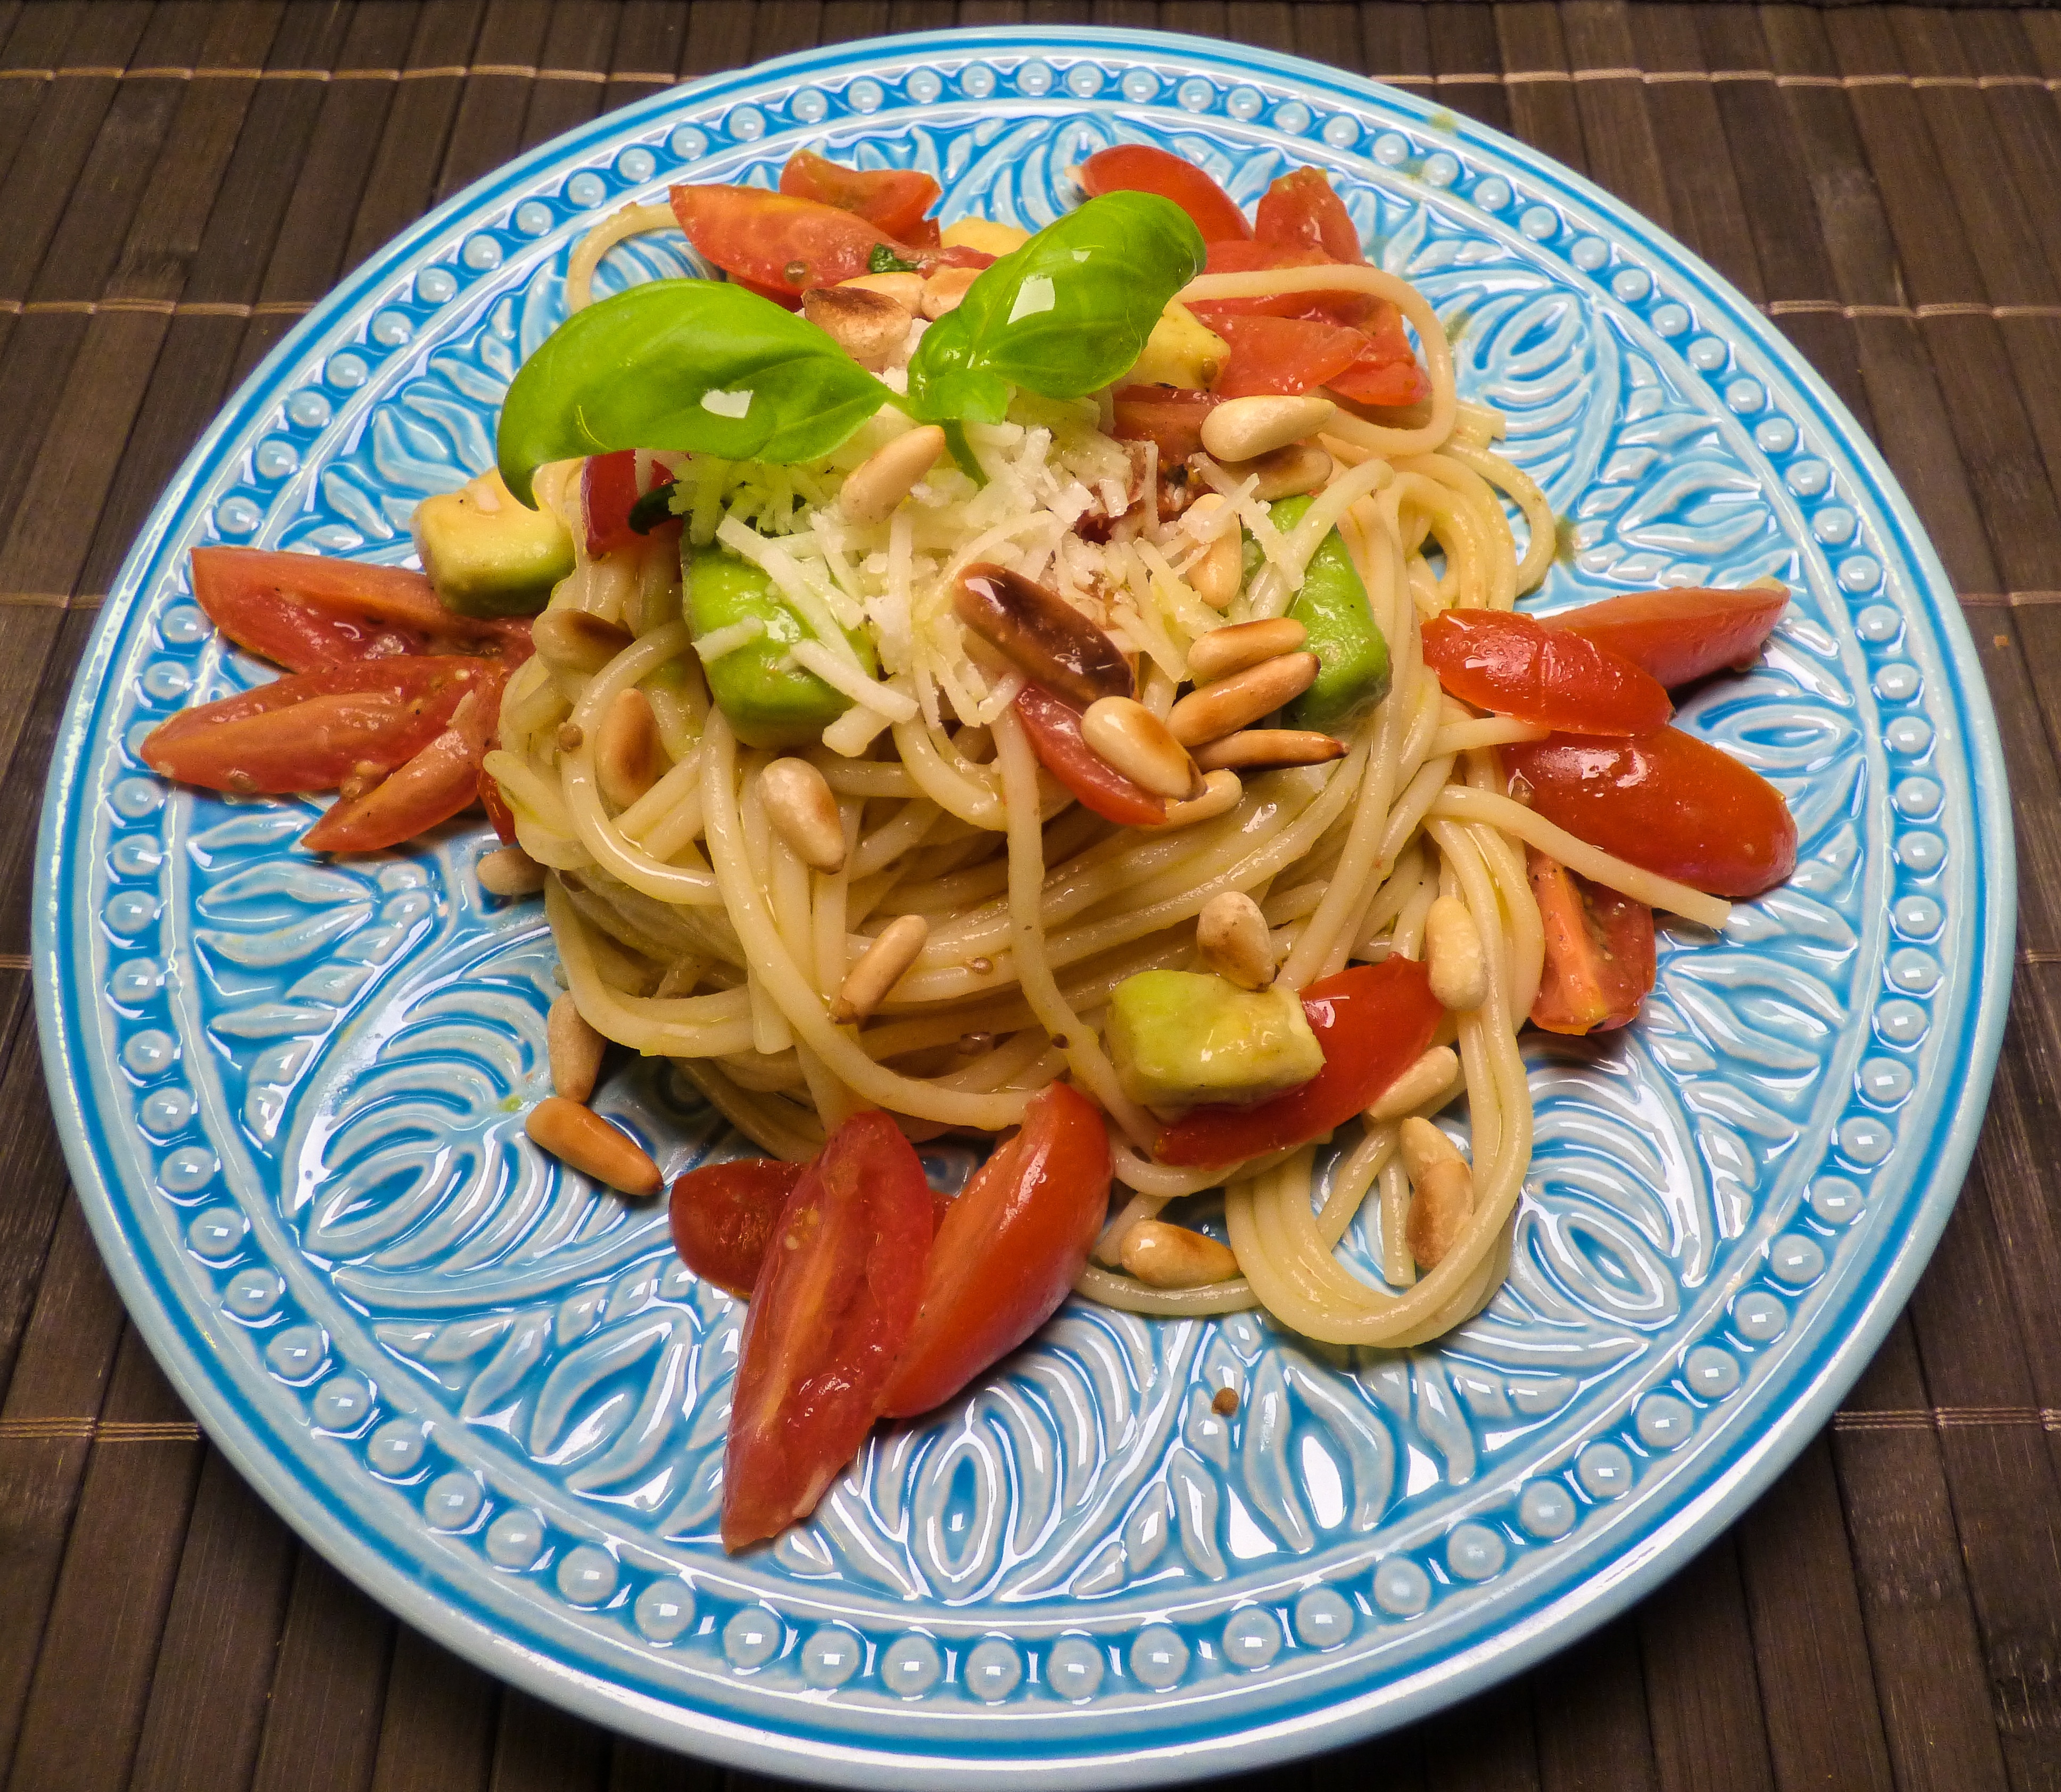
dish, meal, food, produce, vegetable, italy, fish, avocado, eat, lunch, cuisine, pasta, basil, noodle, cook, asian food, tomatoes, spaghetti, frisch, italian, thai food, italian food, chow mein